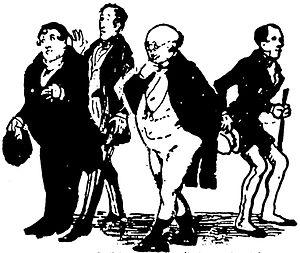
Les Papiers posthumes du Pickwick Club, également connu sous le titre Les Aventures de Monsieur Pickwick, est le premier roman de Charles Dickens à être publié sous forme de feuilleton, de 1836 à 1837.